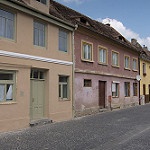
Scene: Outdoor